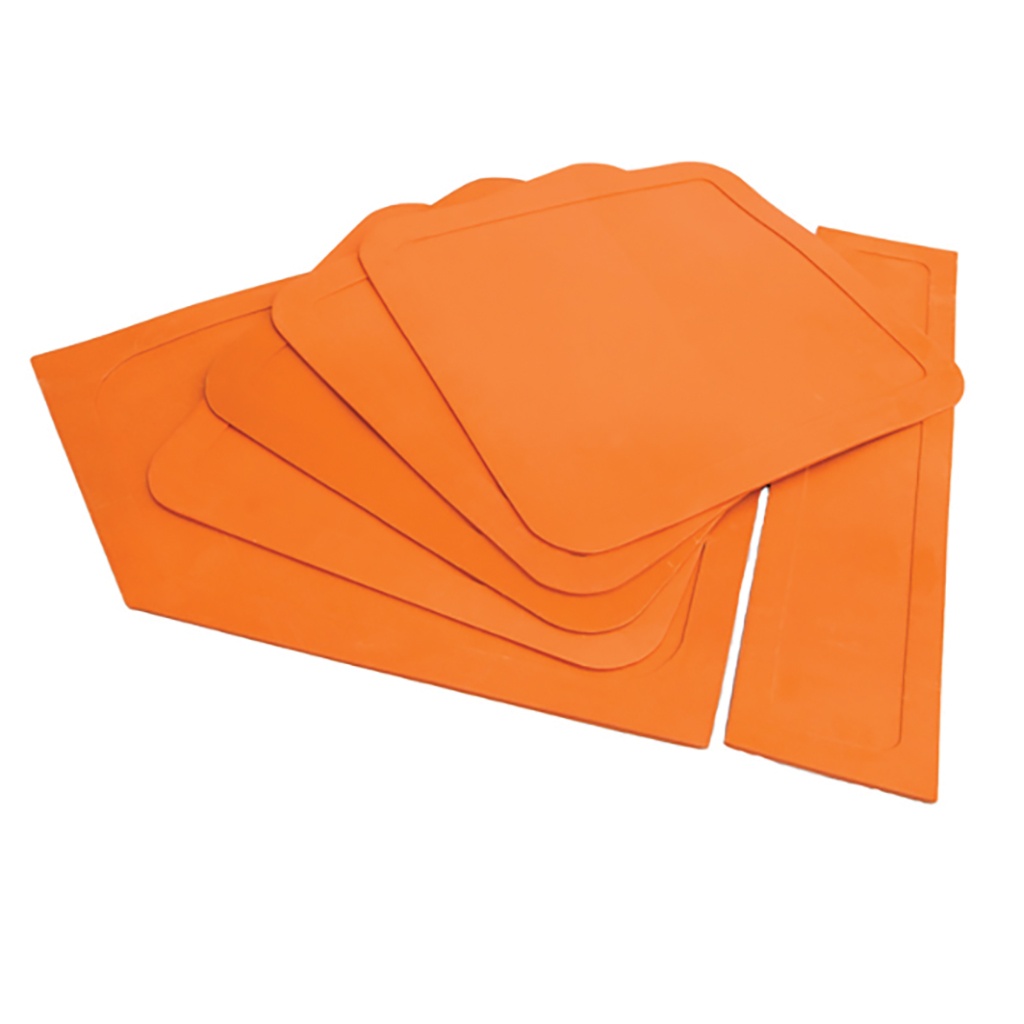
ARESSON ROUNDERS BASE MAT SET
Thrown down bases Includes bowler's mat, batter's mat Set of 6. Indoor/outdoor use Rounders England Rounders England is dedicated to connecting people through rounders and promoting an active, healthy lifestyle beyond school. Their free Education Affiliation provides support for delivering quality curricular, extra-curricular and competitive rounders experiences.
Brand: ARESSON
Category: Sporting Goods > Athletics > Rounders > Rounders Training Aids > Rounders Training Bases